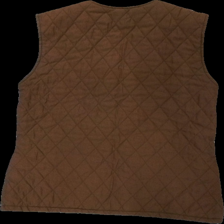
View: back
Type: Vest
Category: Ladies
Brand: Not in the list
Brand text on label: C.T.K (CeTeKa)
Colors: Brown
Material: 100% polyester
Cut: Regular
Size: 38
Season: Spring
Damage location: bottom center
Damage 2 location: middle center
Damage 3 location: middle right
Price range: 50-100
Recommended usage: Reuse
Description: brun väst, några lösa trådar